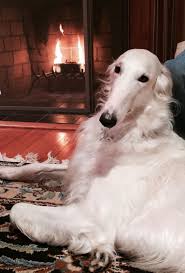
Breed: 226-n000064-borzoi